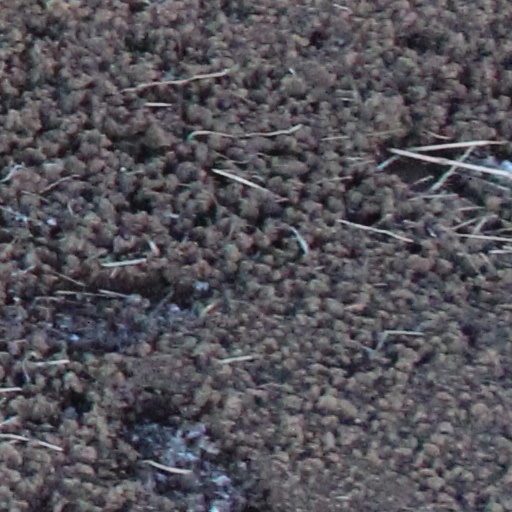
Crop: wheat